Rachel Allen: Bake!

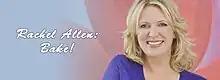

Rachel Allen: Bake! is an Irish cookery television show presented by Rachel Allen and broadcast on RTÉ One each Wednesday at 7:30pm. The first episode aired on 15 October 2008. Each episode was made available to watch online for 21 days after original transmission.